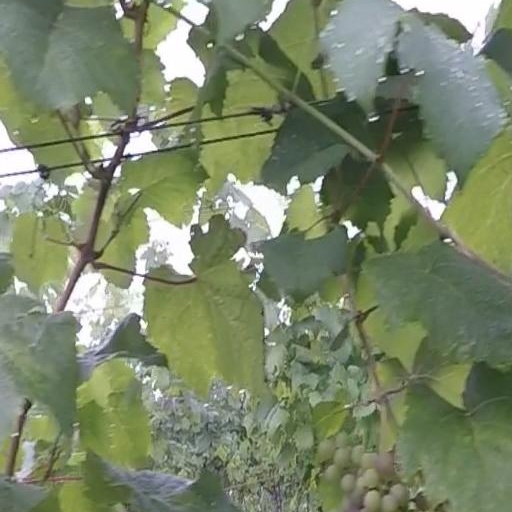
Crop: grape